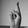
ASL letter: R